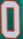
Number: 0